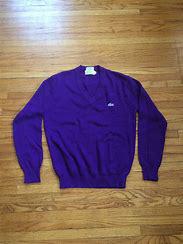
Brand: Lacoste
Model: 100